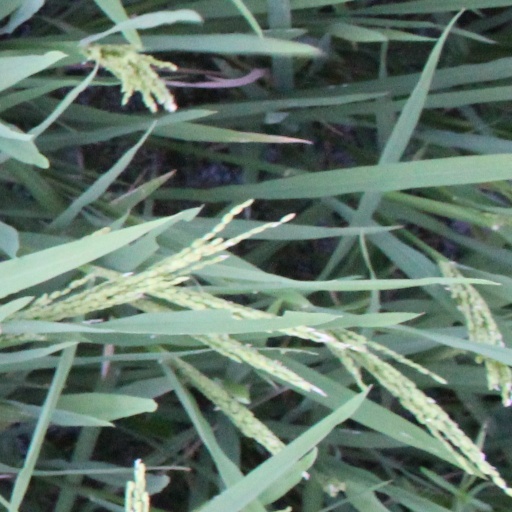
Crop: rice